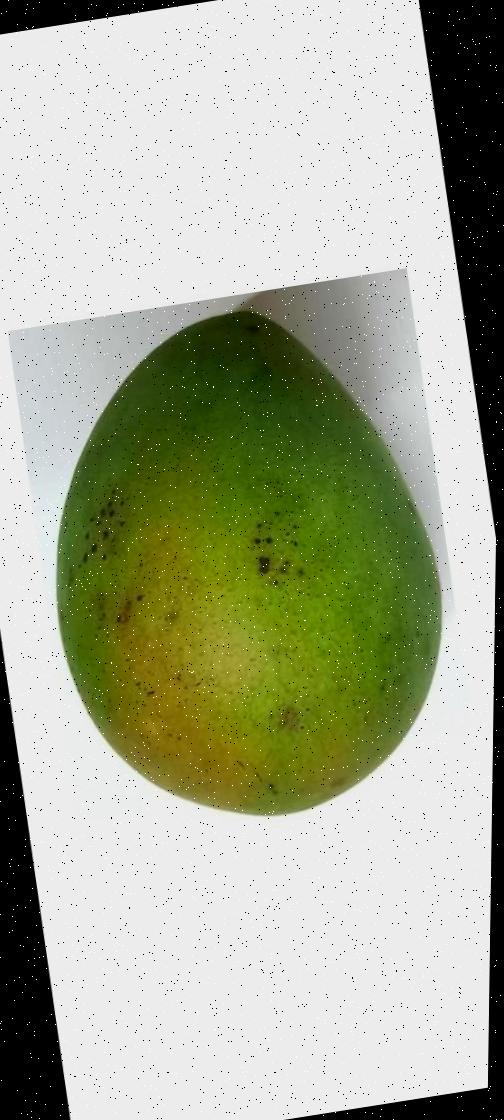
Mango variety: Harivanga